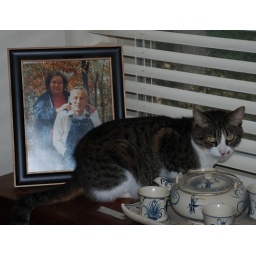
Putty in the library window